Vellayani Lake

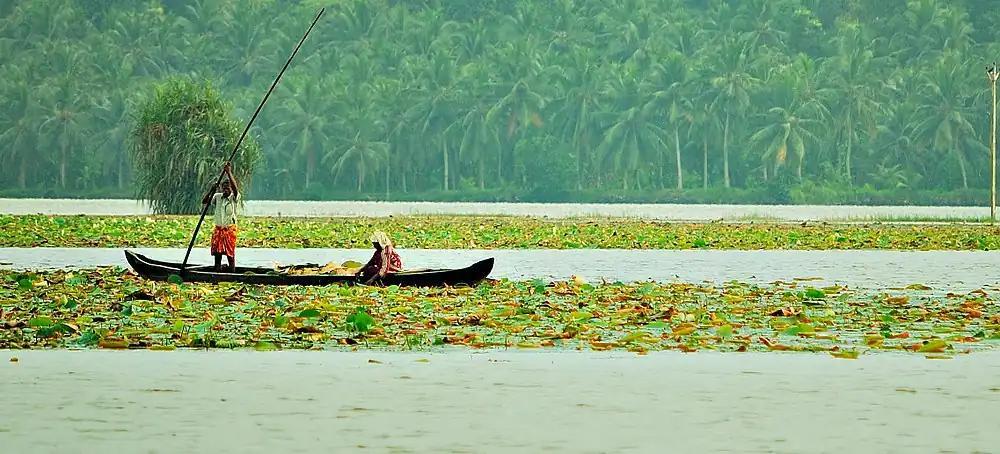
Harvesting lotus leaves

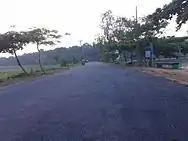
Vavvamoola Lake road

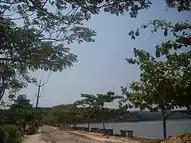

The bund road on the northern side of Kakkamoola-Thiruvananthapuram Road connects Vavvamoola and Kadavinmoola. The drinking water supply for the Vizhinjam International Seaport is operated from Vellayani Lake. The pump house is situated in Kadavinmoola, beside the bund road. The road was renovated in December 2015. It also has concrete benches on the roadside to attract tourists.